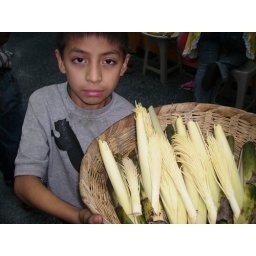
Little boy selling fruits and vegetables in Guatemala's City local market.